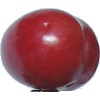
Label: Cherry 2